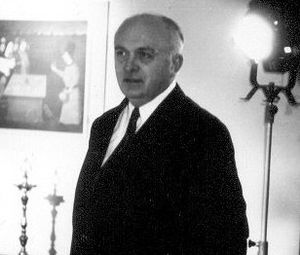
Otakar Vávra
Otakar Vávra var en tjekkisk filminstruktør.